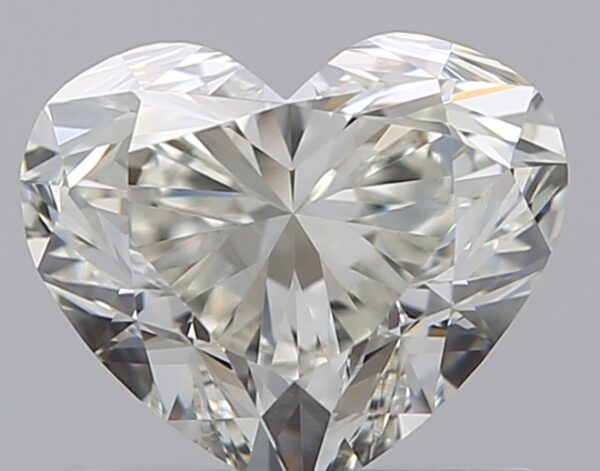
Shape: heart
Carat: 1
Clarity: VS1
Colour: J
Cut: EX
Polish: EX
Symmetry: EX
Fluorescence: N
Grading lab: GIA
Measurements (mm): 5.78 x 6.84 x 4.15